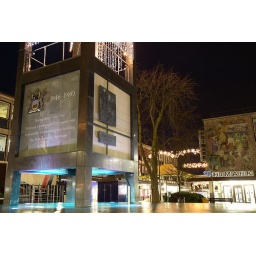
History inscribed at the base of the clock tower in the centre of Stevenage